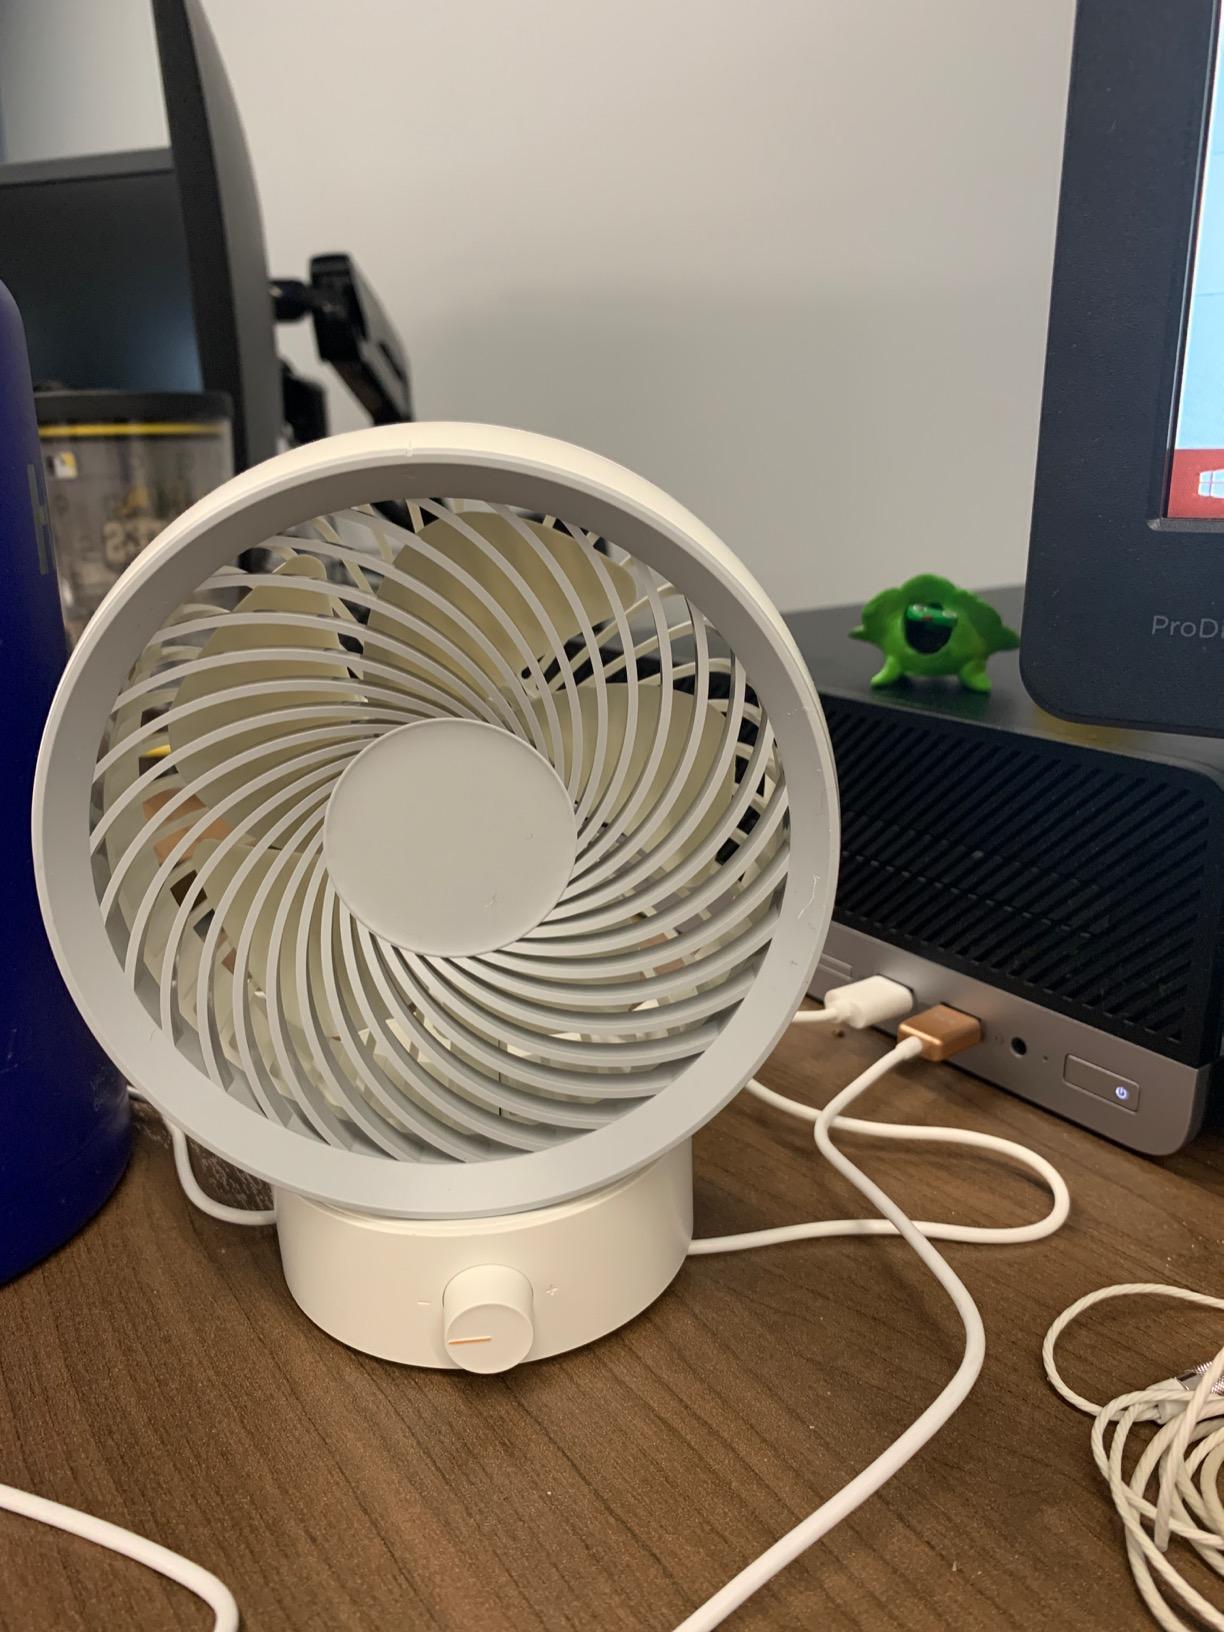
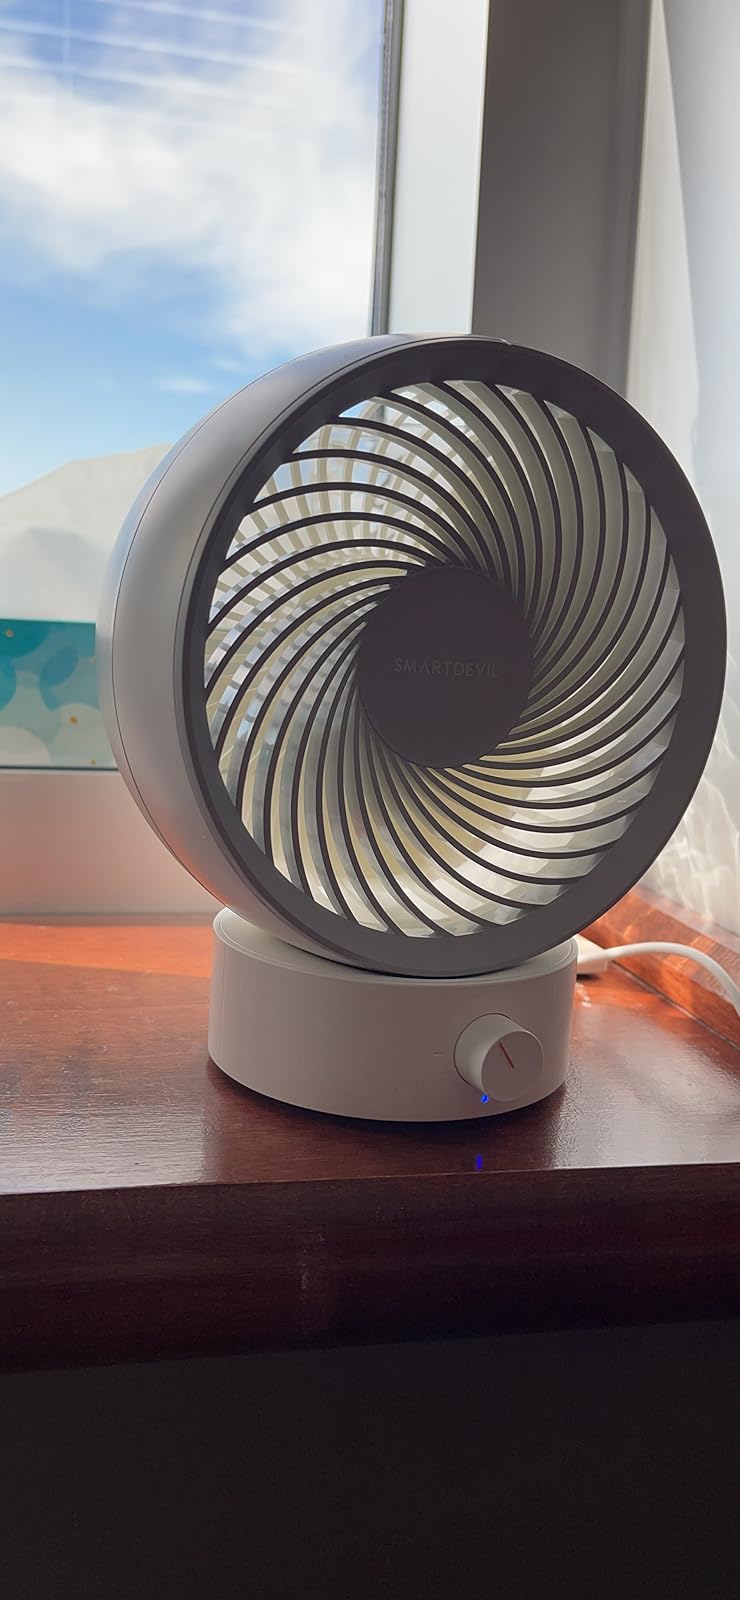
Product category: fan
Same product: yes